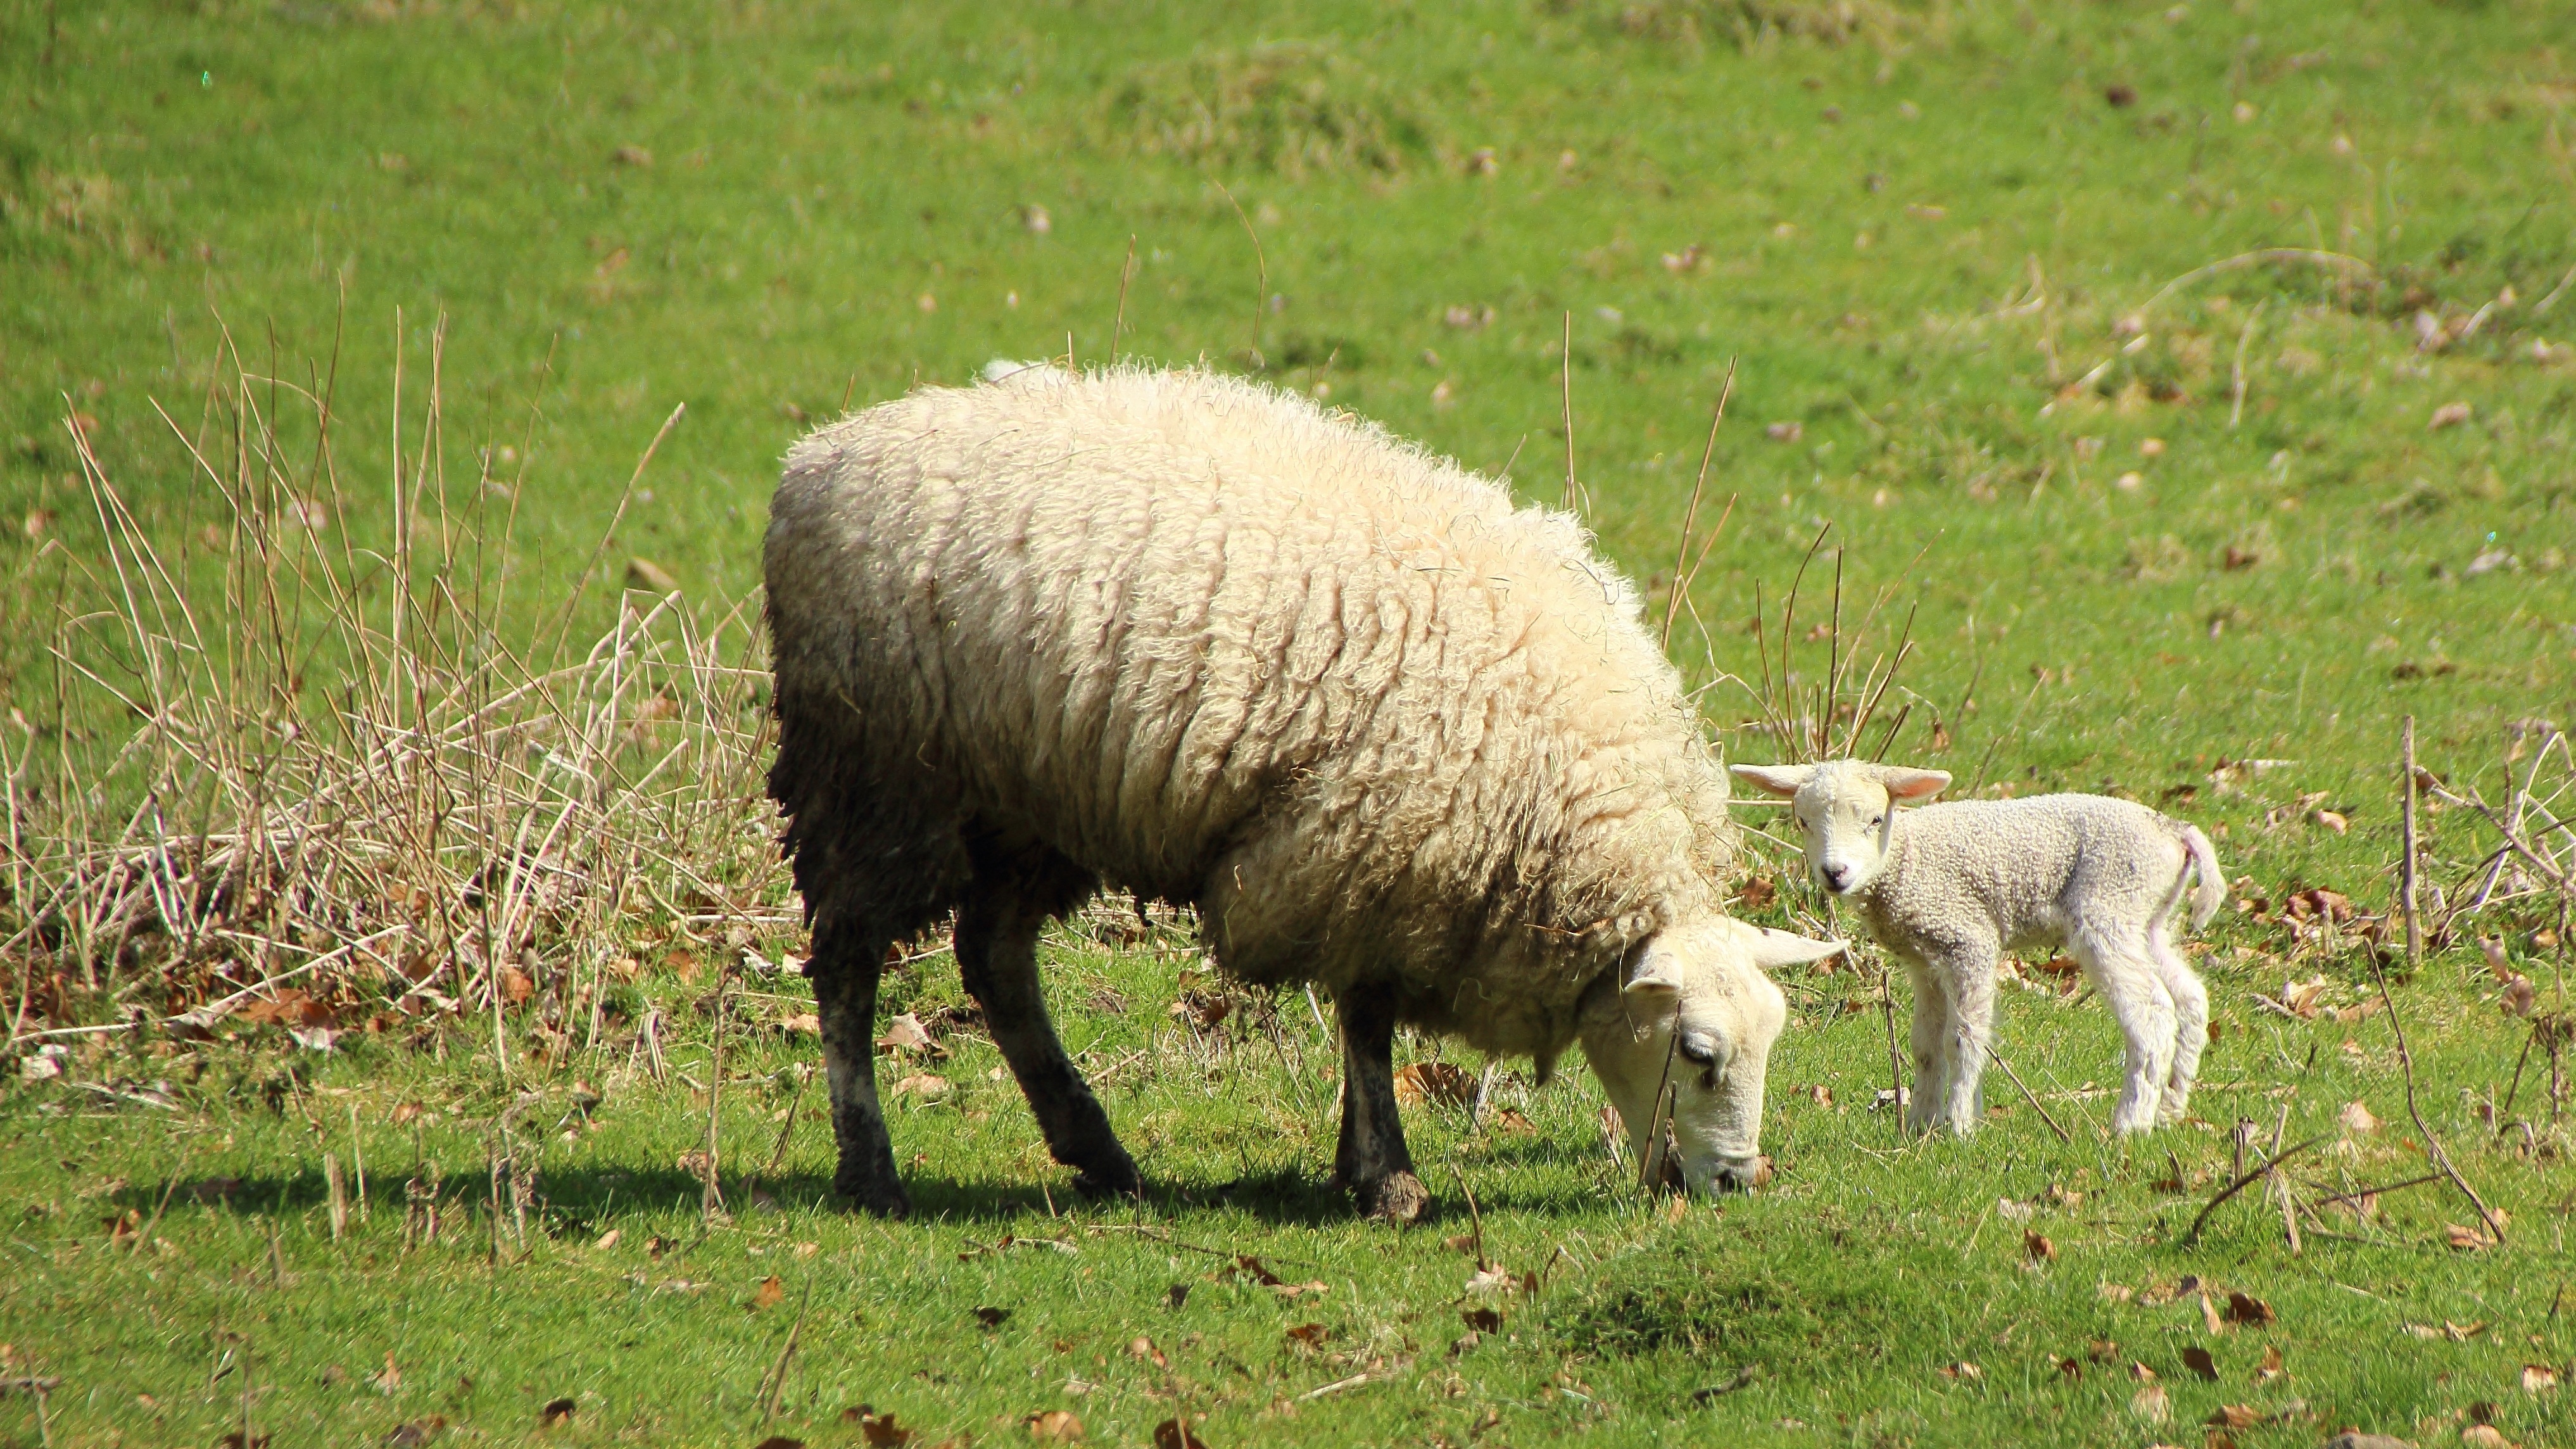
grass, field, meadow, prairie, sweet, animal, cute, wildlife, herd, pasture, grazing, sheep, mammal, fauna, lamb, grassland, vertebrate, sheeps, easter, passover, rural area, sch fchen, easter greeting, cow goat family